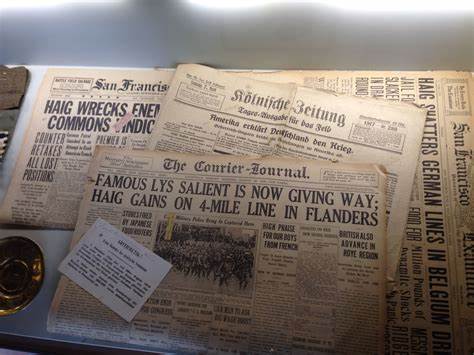
Waste category: paper